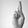
ASL letter: R